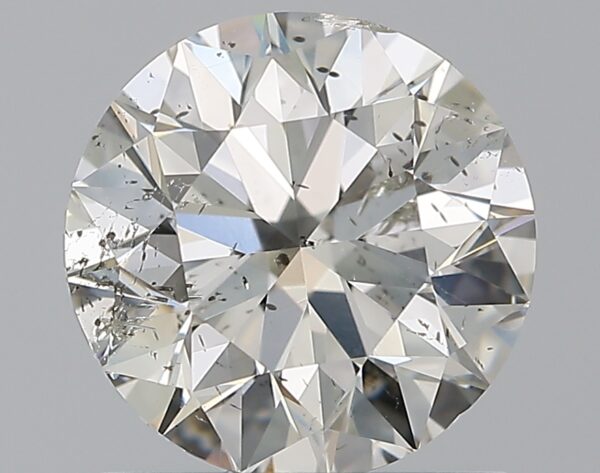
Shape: round
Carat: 1.2
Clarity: SI2
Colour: I
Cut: EX
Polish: EX
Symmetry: VG
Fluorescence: M
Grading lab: GIA
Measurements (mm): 6.73 x 6.77 x 4.24